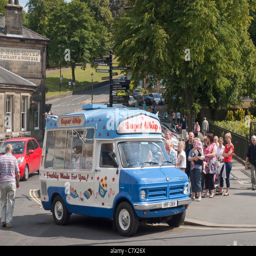
super whip ice cream van on a sunny day